Lauri Vahtre

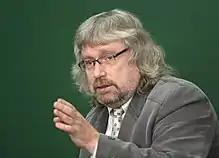
Lauri Vahtre (2010)

Lauri Vahtre (born 22 March 1960) is an Estonian politician, historian, translator and writer.